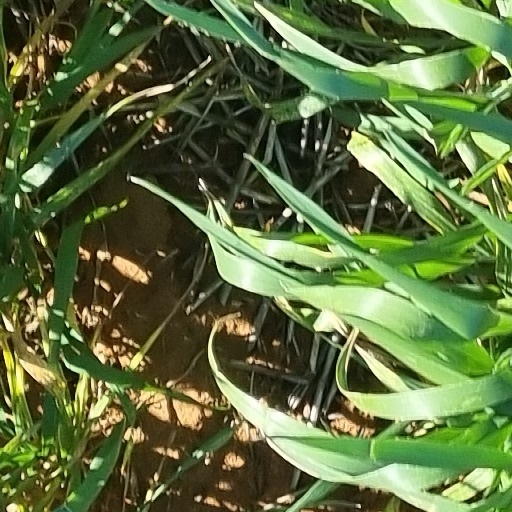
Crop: wheat